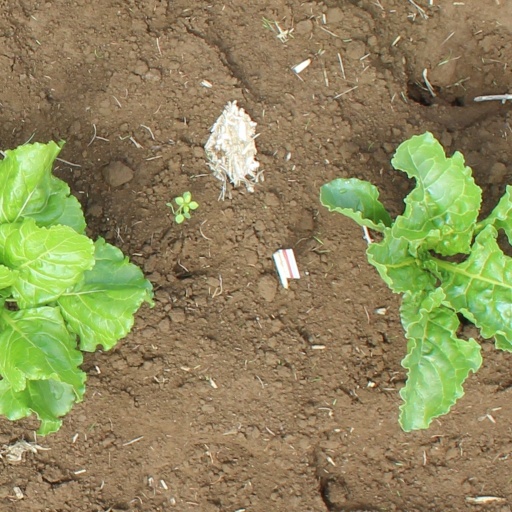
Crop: sugar beet